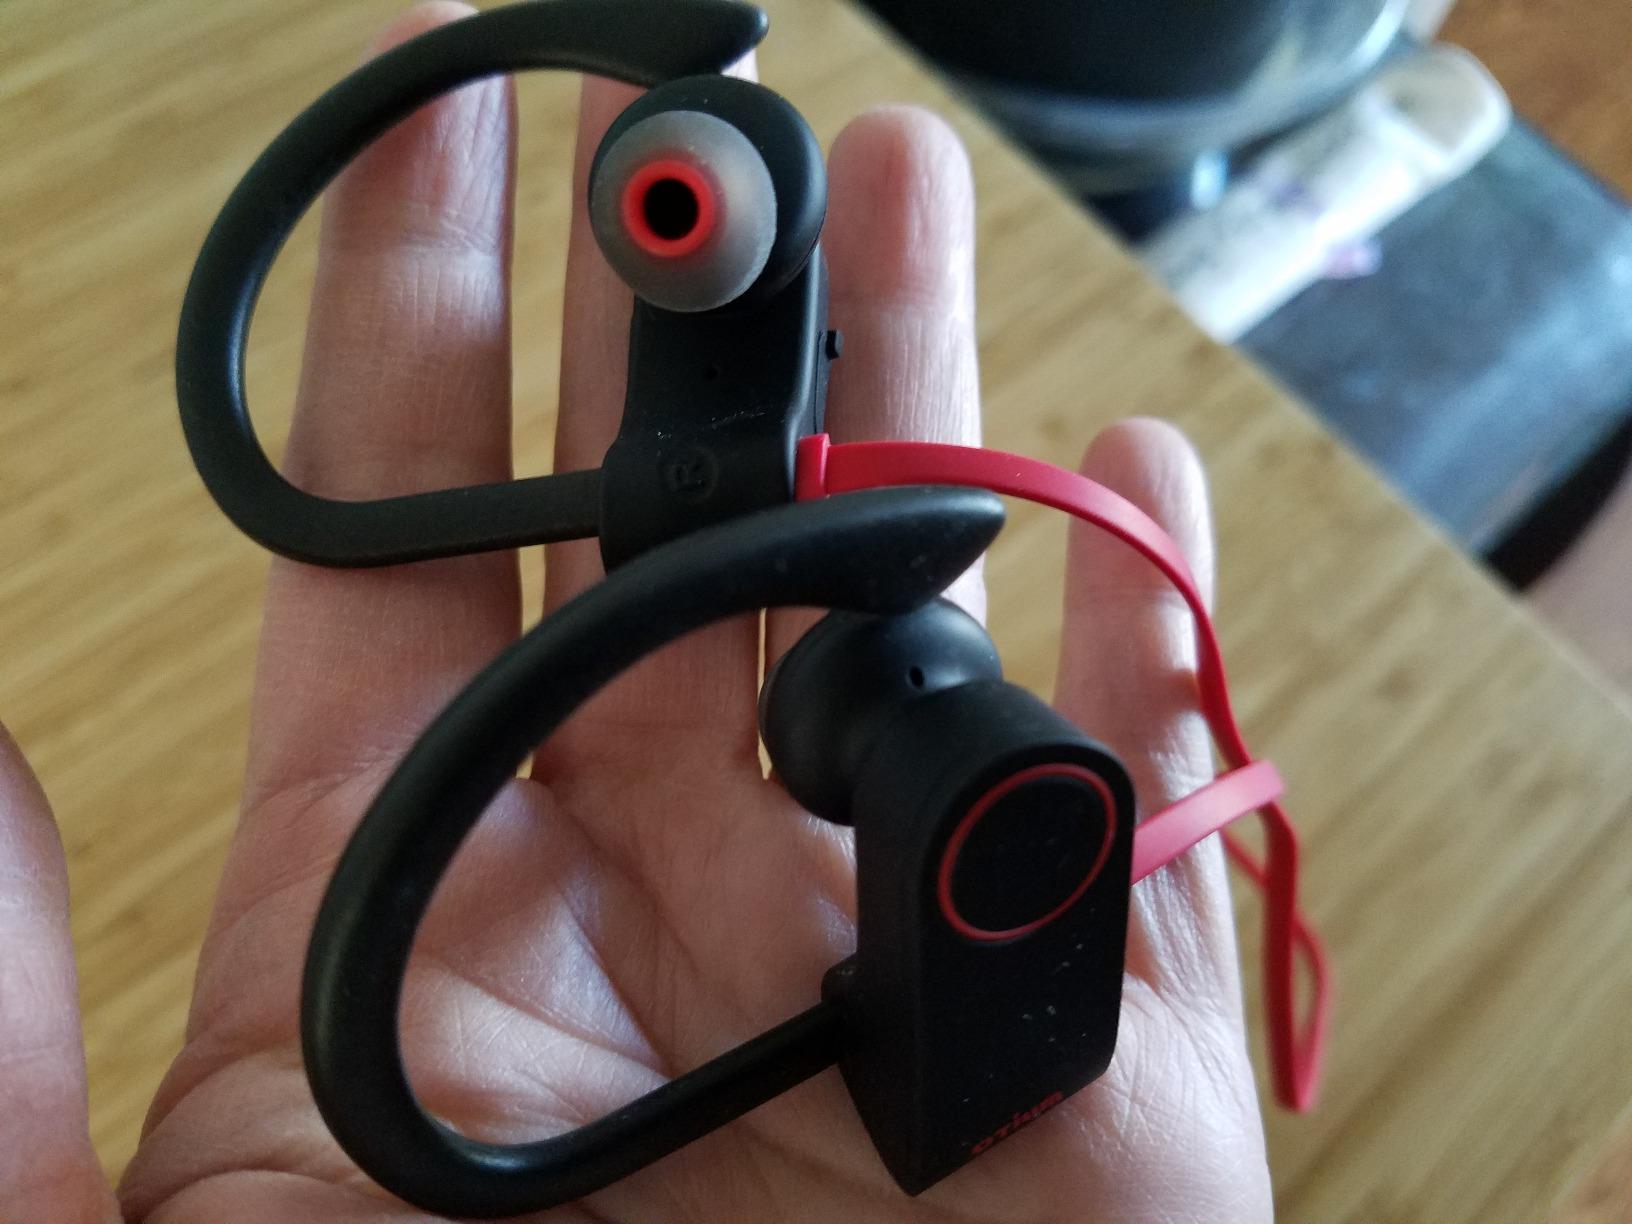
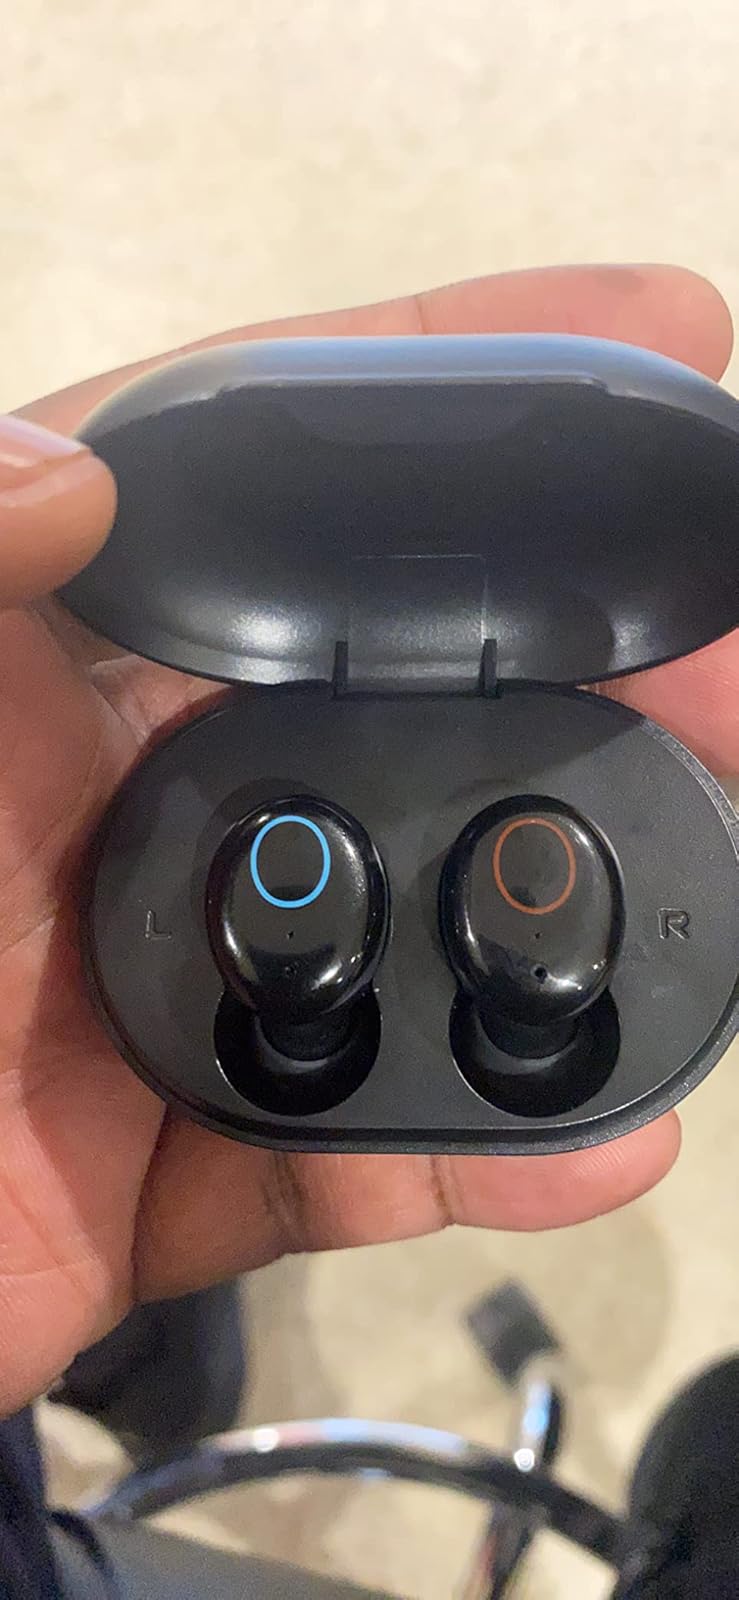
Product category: earbuds
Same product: no